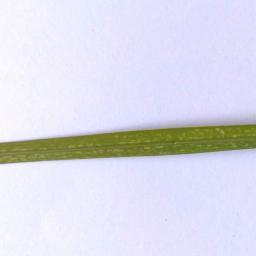
Label: Rice___Healthy